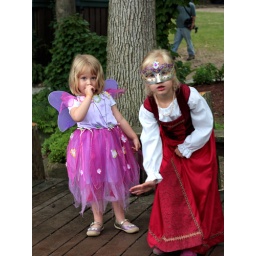
Megan got her mask - and the girls were playing in the play castle while the boys played with the boats.